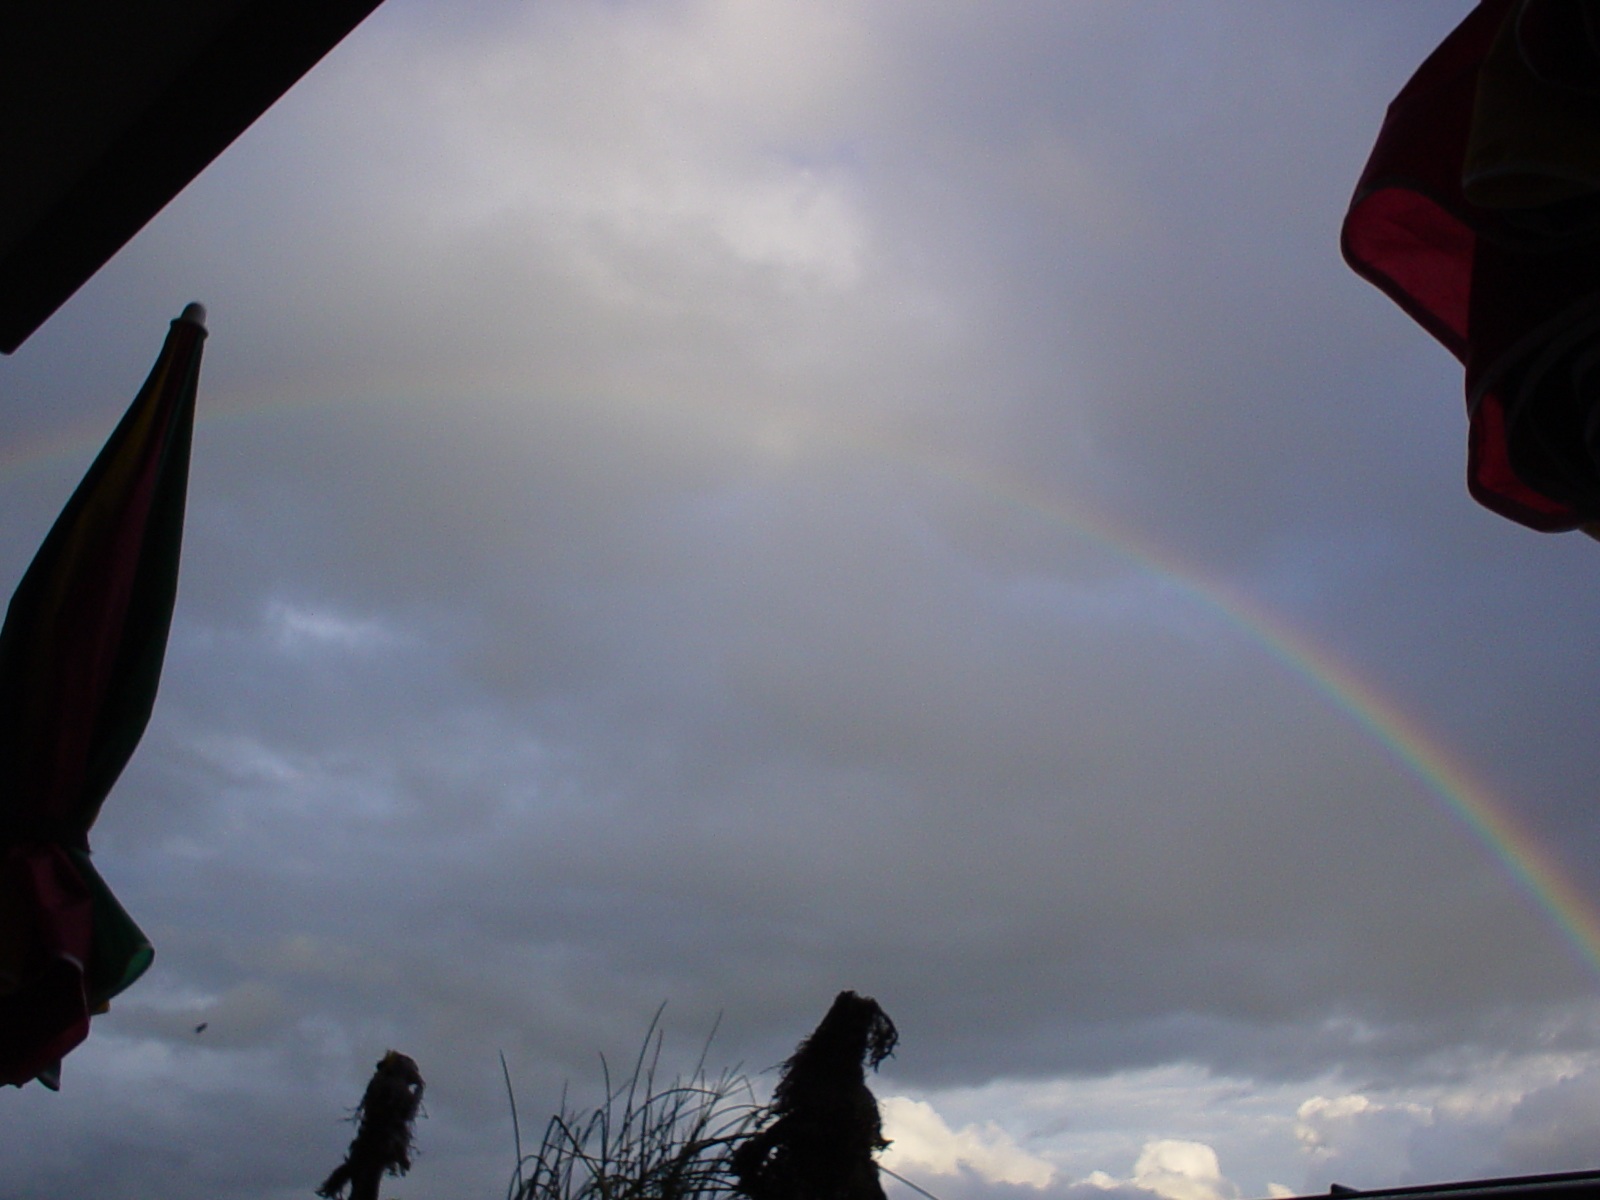
cloud, sky, weather, meteorological phenomenon, atmosphere of earth